Aldo Finzi (politician)

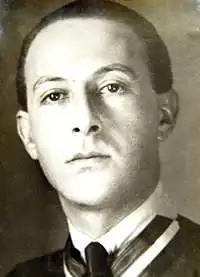
Aldo Finzi

Aldo Finzi (Legnago, 20 April 1891 – Rome, 24 March 1944) was a Jewish-Italian politician and soldier.